Intel 850

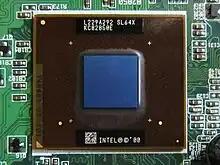
Intel 850E MCH

The Intel 850 chipset was the first chipset available for the Pentium 4 processor, and was simultaneously released in November 2000. It consists of an 82850 memory controller hub and an 82801BA I/O controller hub.